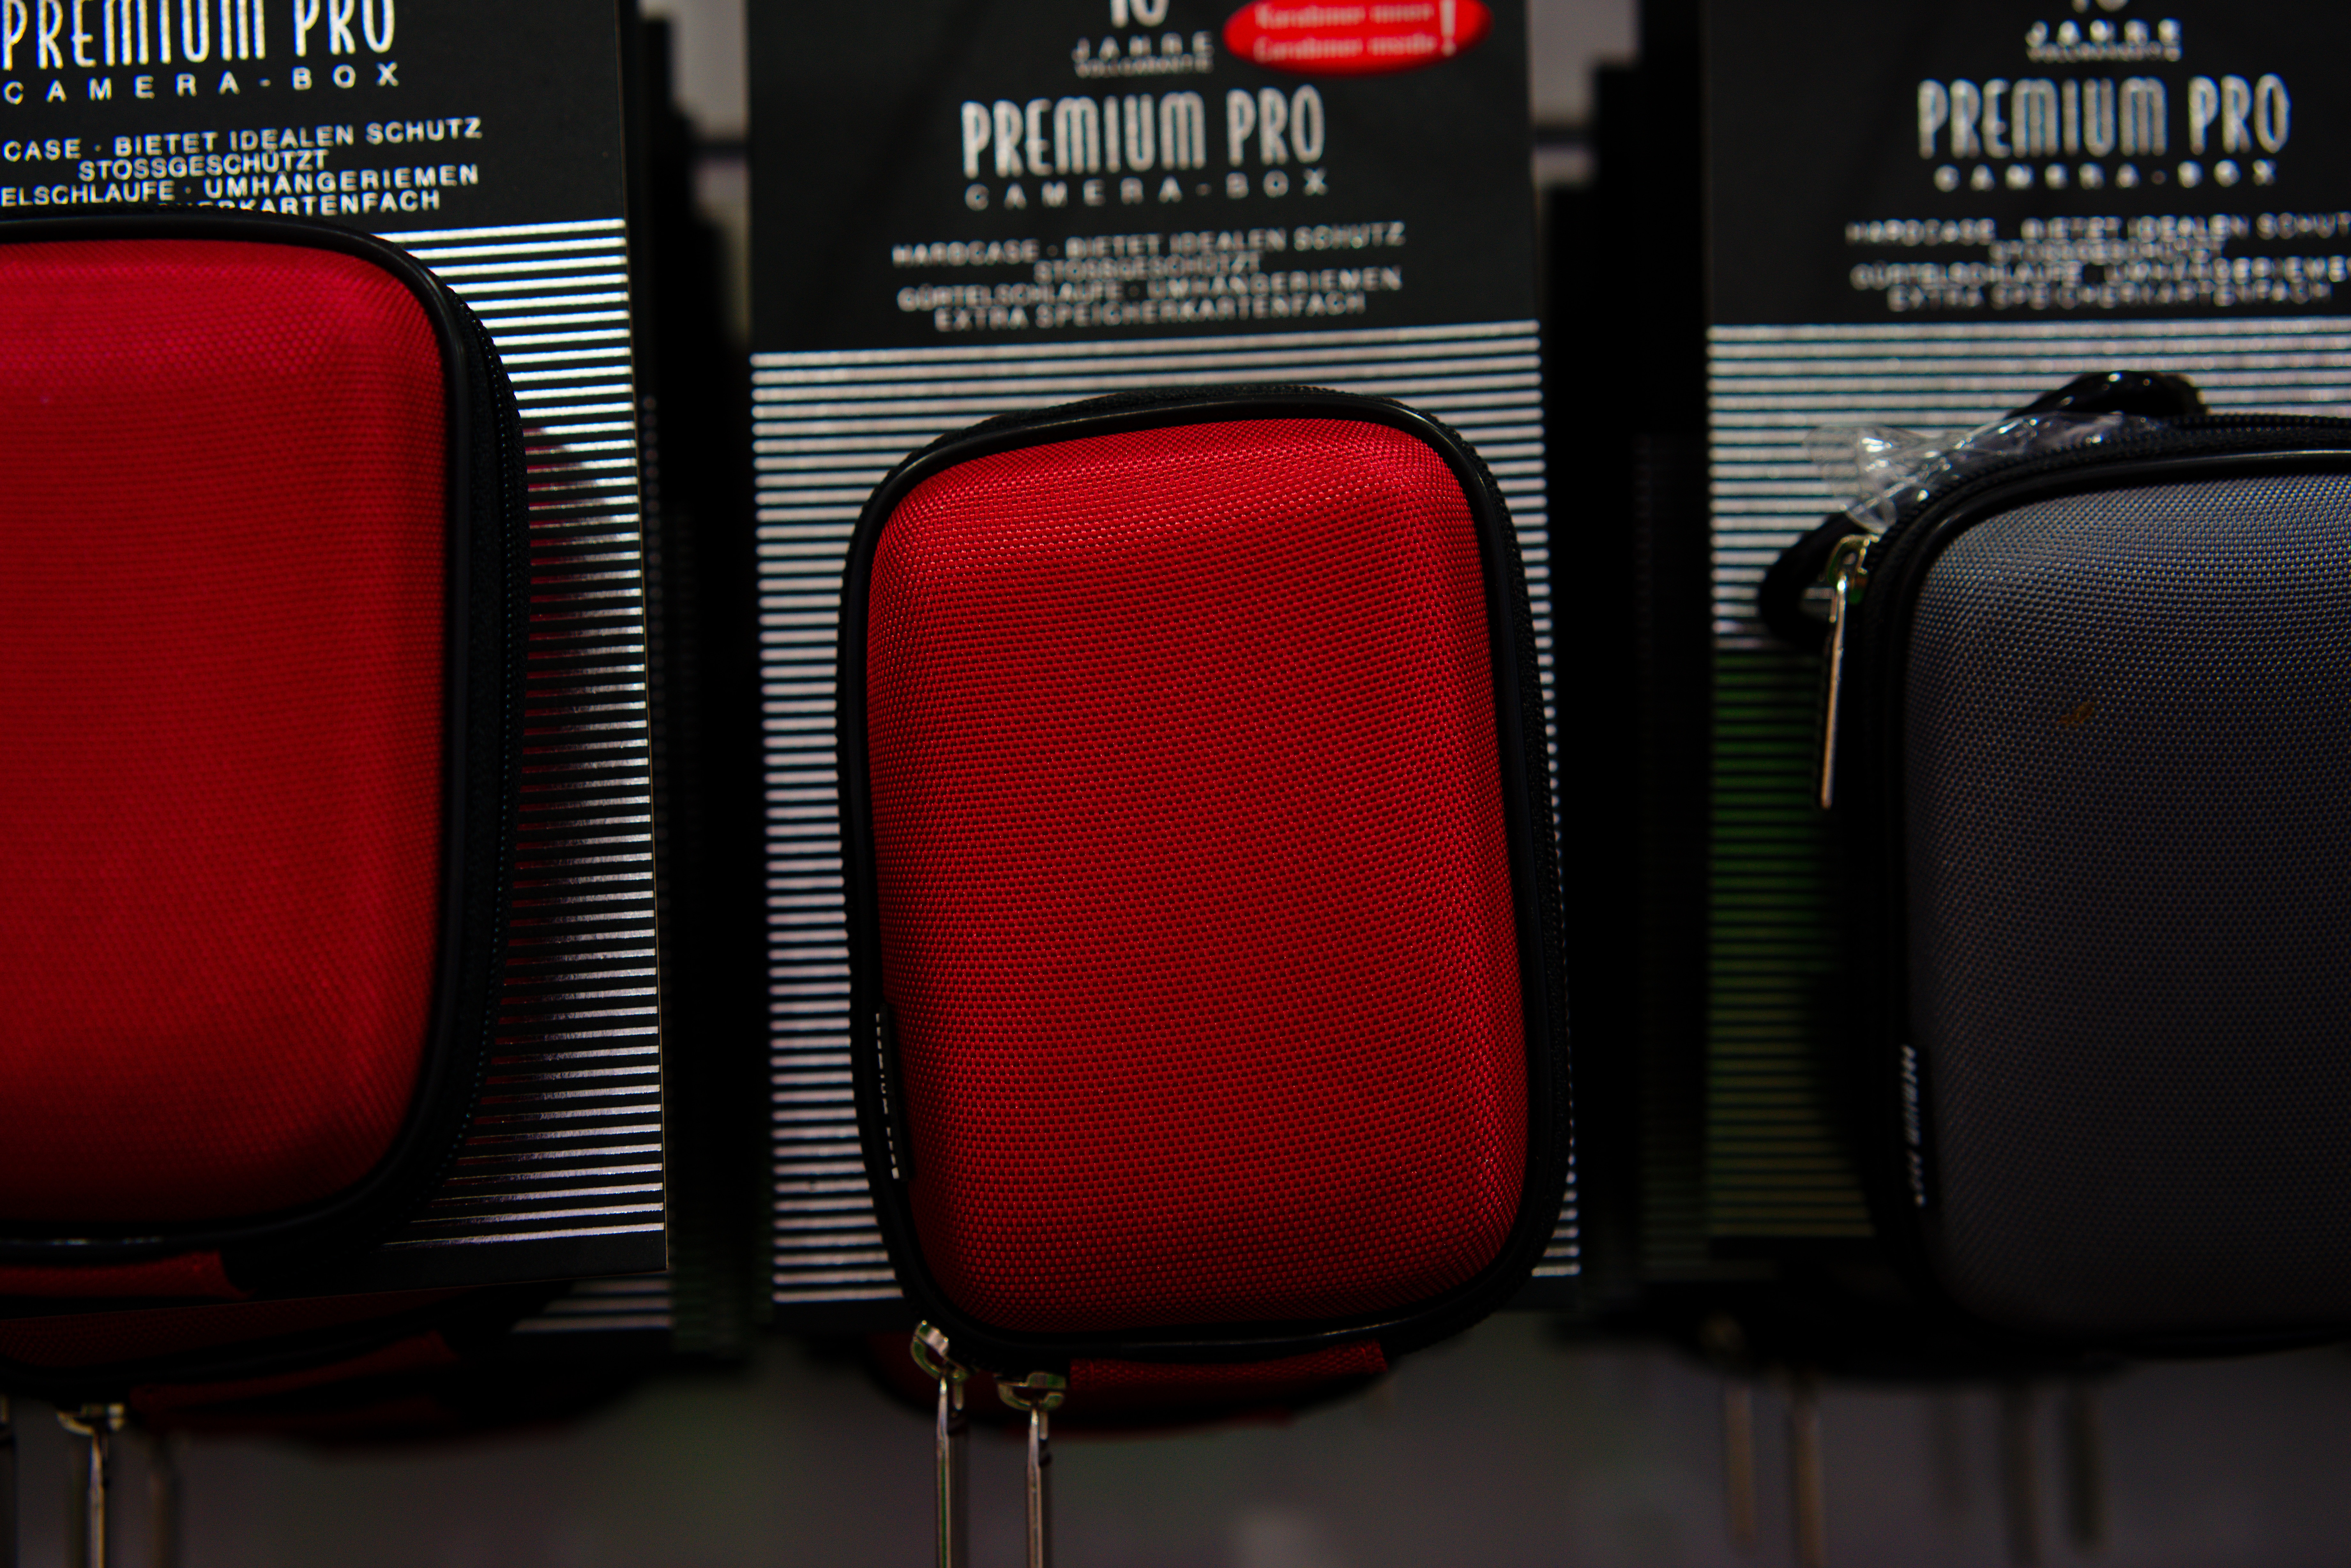
leather, red, color, bag, gadget, brand, case, camera bag, zip, photo bag, fotoetui, camera pouch